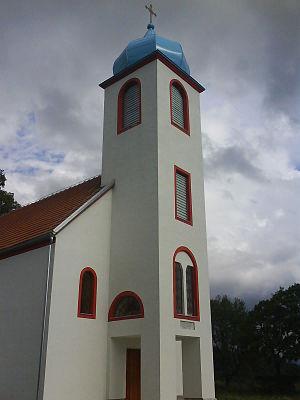
Vođenica est un village de Bosnie-Herzégovine. Il est situé dans la municipalité de Bosanski Petrovac, dans le canton d'Una-Sana et dans la Fédération de Bosnie-et-Herzégovine. Selon les premiers résultats du recensement bosnien de 2013, il compte 206 habitants.